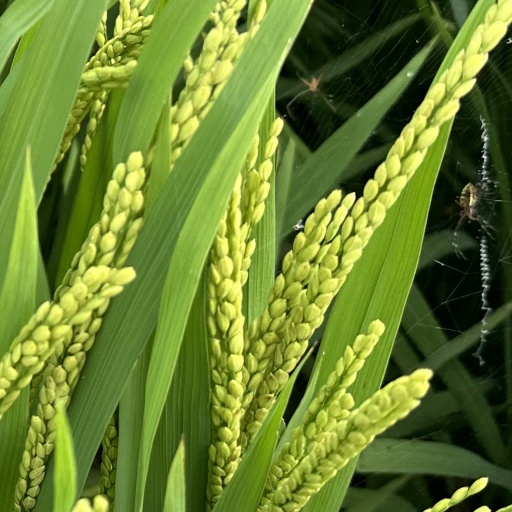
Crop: rice